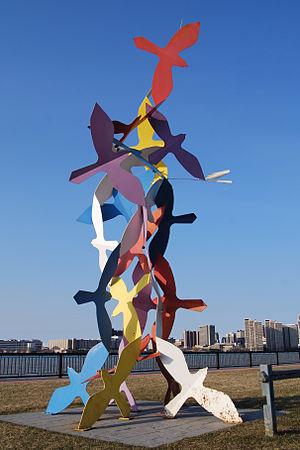
Cet article recense les parcs de sculptures.
L’Odette Sculpture Park est un parc de sculptures situé dans la municipalité de Windsor, dans la province d'Ontario, au Canada. Le lieu présente des œuvres d'art contemporain de sculpteurs de la seconde moitié du XXᵉ siècle.